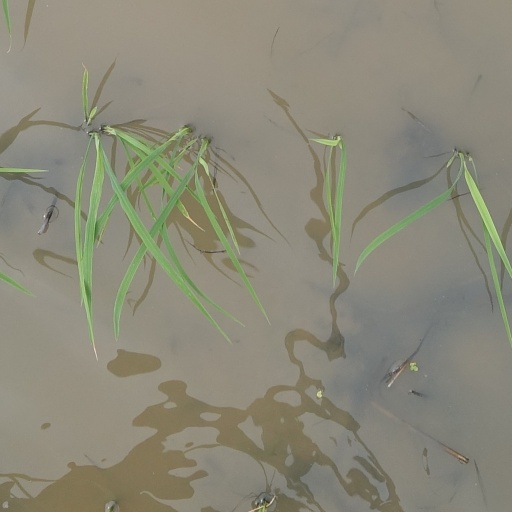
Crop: rice